Hungarian mythology

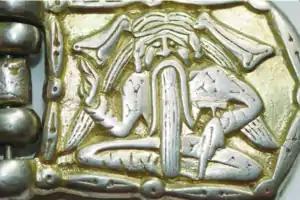
A 9th century fastener unearthed in Kirovohrad Oblast, Ukraine. The finding belongs to the possibly Hungarian "Subotcy find horizon".

Hungarian mythology includes the myths, legends, folk tales, fairy tales and gods of the Hungarians.